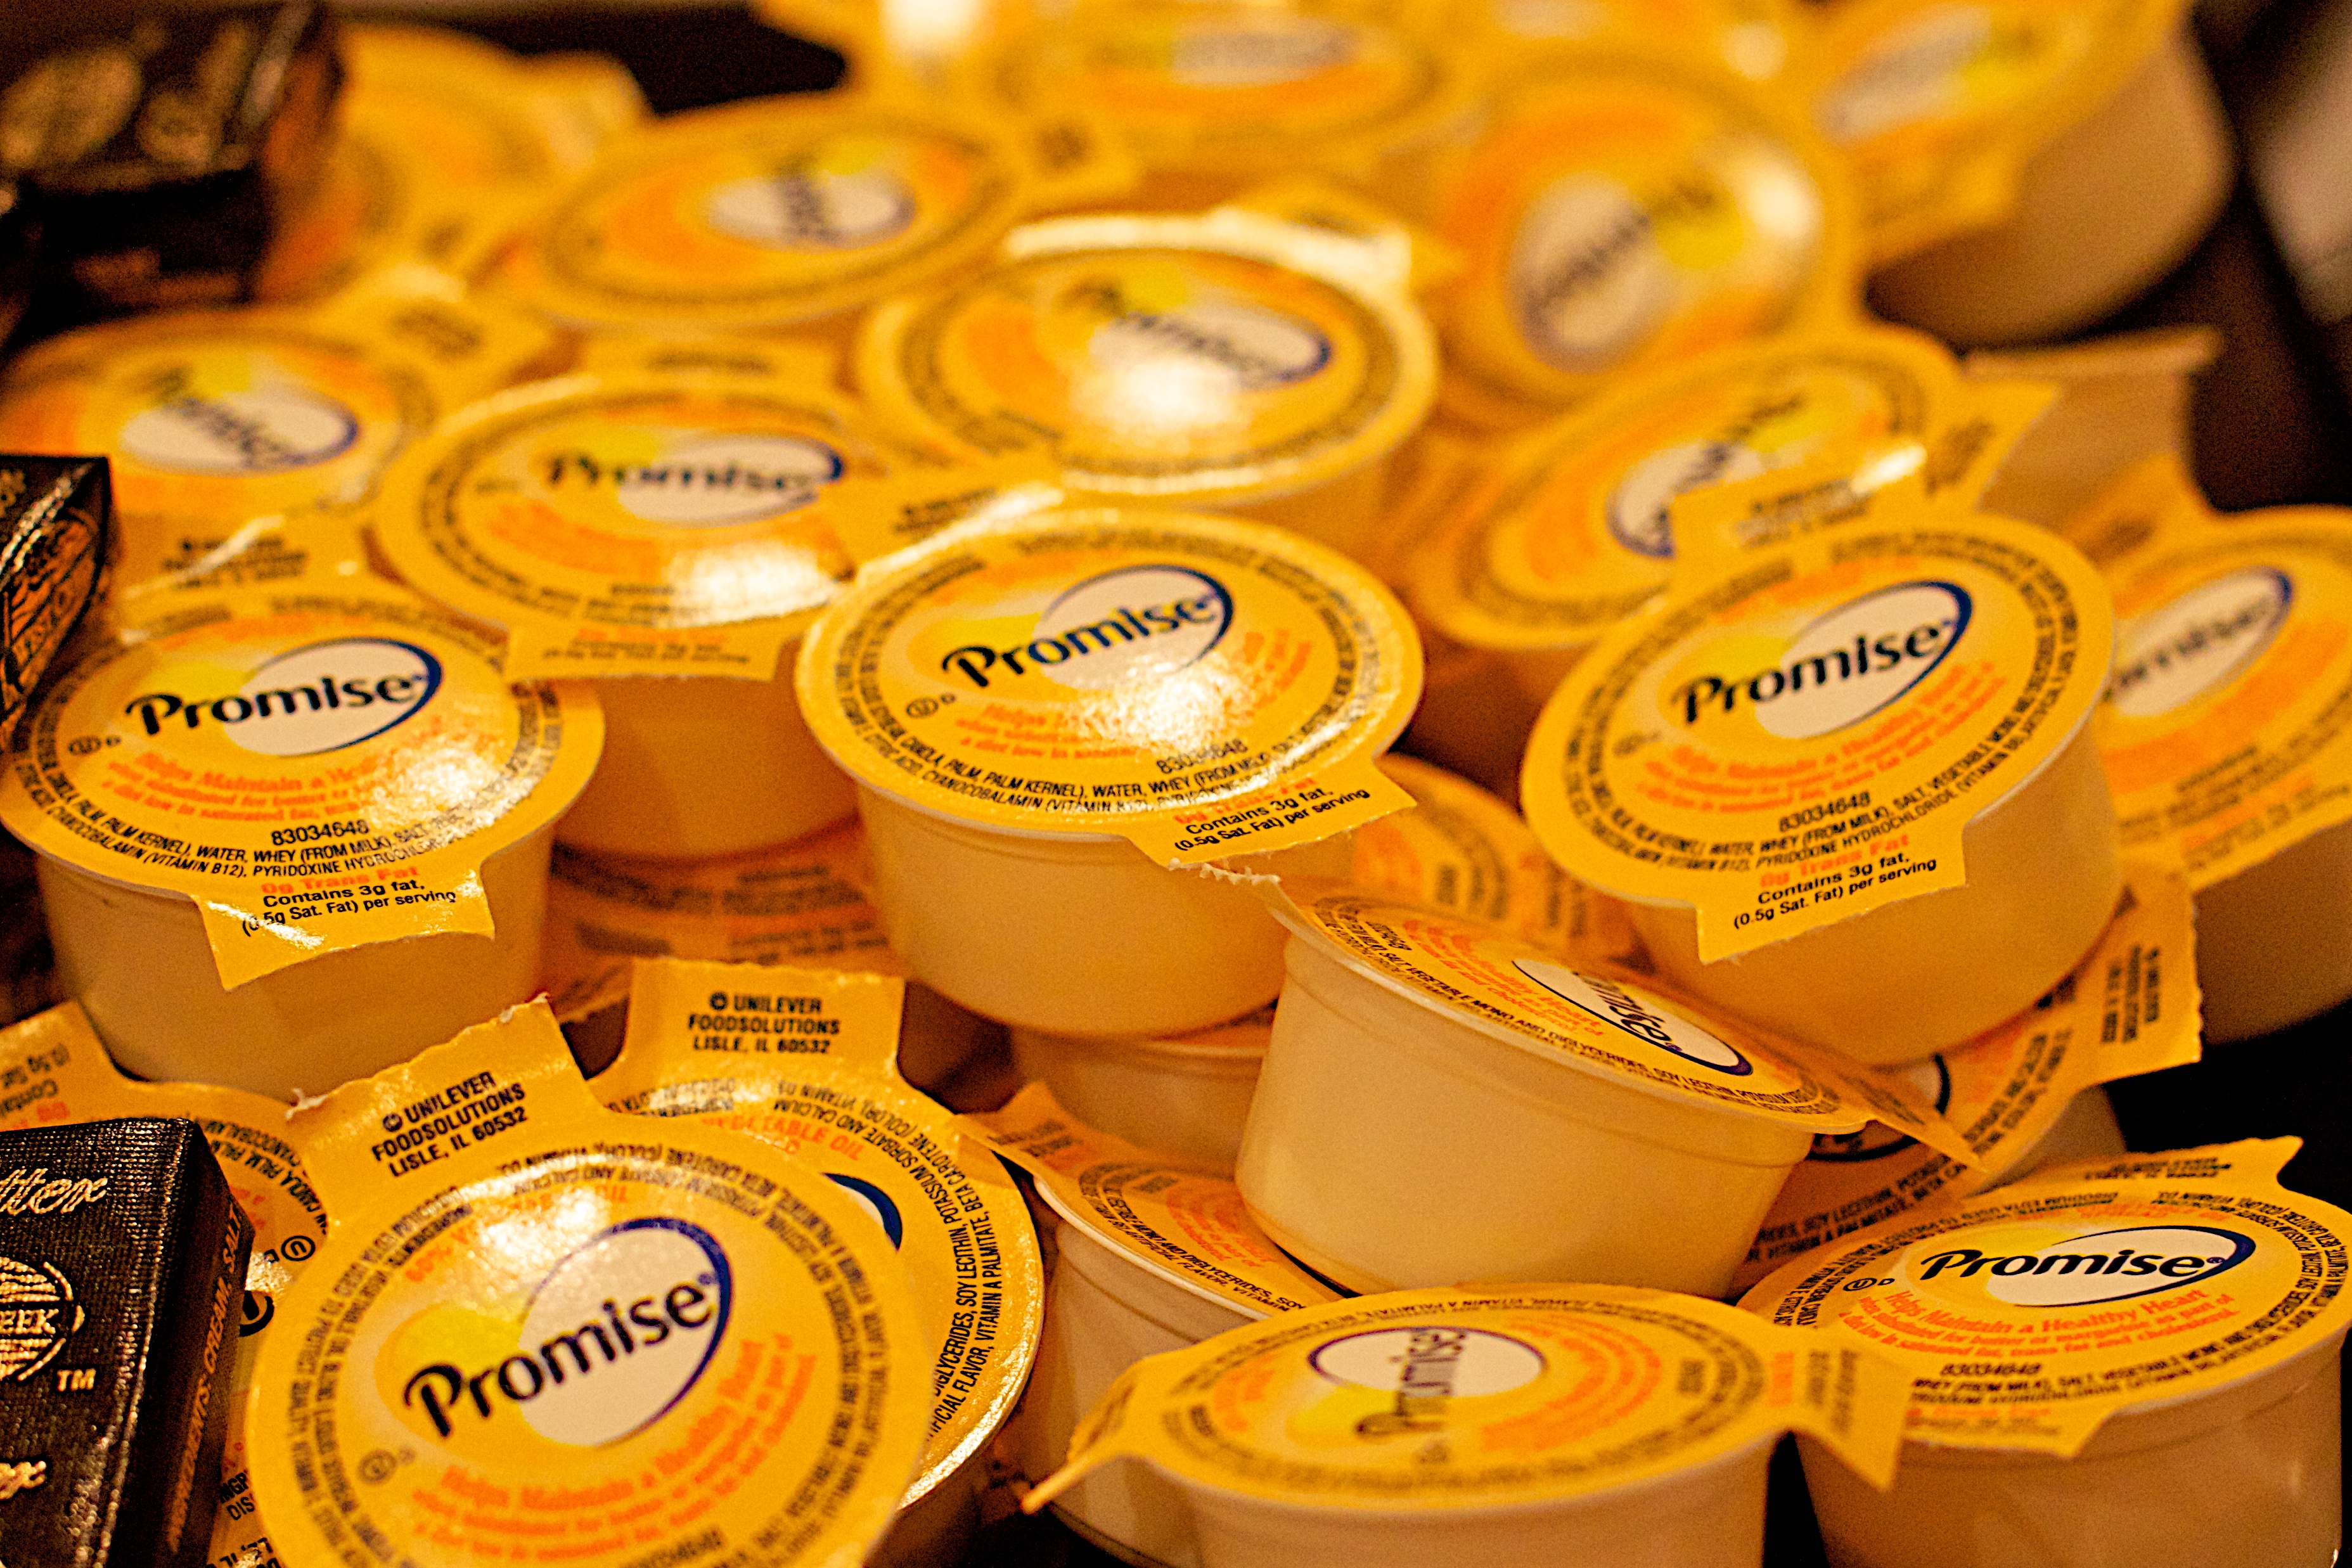
meal, food, produce, yellow, breakfast, baking, dessert, canning, flavor